Mount Independence (Vermont)

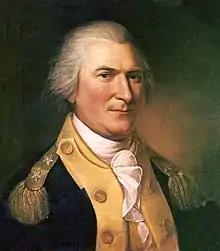
Major General Arthur St. Clair ordered the retreat from the forts.

The pace of work increased in late March with the return of engineer Jeduthan Baldwin. The Great Bridge connecting Mount Independence and Ticonderoga was the first of many projects. Caissons – log cabin-like structures – were begun on the ice and then dragged into holes cut in the frozen surface. Later, the caissons were started close to shore and then floated into place where work continued. Eventually 22 caissons stabilized with stone ballast rose above the water.